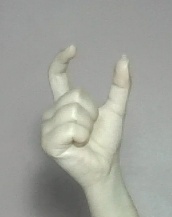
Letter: nun